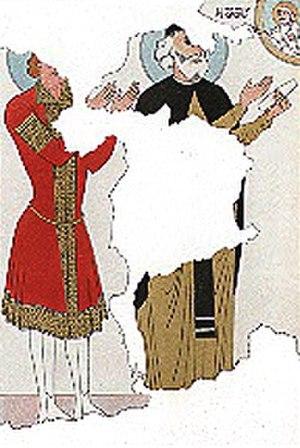
Georgie. Vie, deteils et peintures de l'eglise de Sion.
Georges II est un roi de Géorgie de la dynastie des Bagratides ayant régné de 1072 à 1089.
La liste des souverains de Géorgie est la liste des rois et reines qui régnèrent sur la Géorgie unifiée de 1010 à 1490, à l'exception de certaines périodes : de 1014 à 1104, de 1258 à 1329, de 1387 à 1412, de 1446 à 1453 et à partir de 1465.